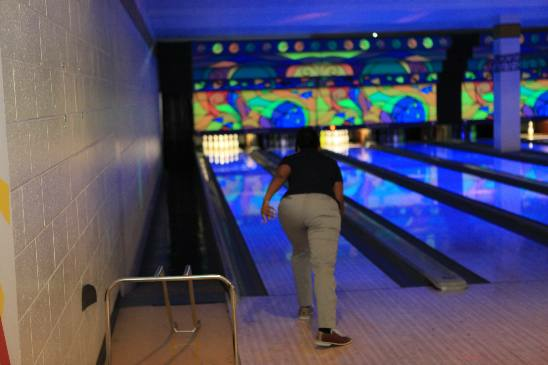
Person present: No